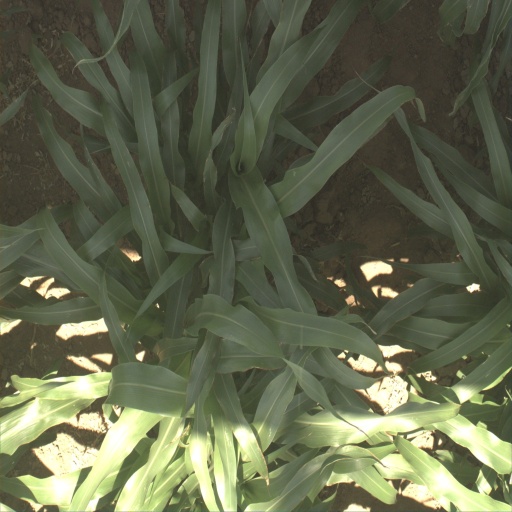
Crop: sorghum